Adelaide de Morais Barros

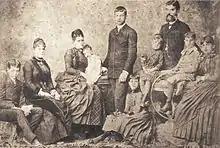

Barros met Prudente de Morais in her home city of Piracicaba in São Paulo, where he had become a lawyer. They married in her parents' home on 28 May 1866, with the nuptials being a major social event of the time, partly because it was a double ceremony, with her twin sister, Maria Inês, marrying , the brother of Prudente de Morais, who was later elected as a senator. For Morais, who was already an ambitious politician, the marriage to Adelaide provided an entrance into the political elite of São Paulo. The couple had nine children. One of the daughters died at the age of 11 and another when she was just one year old. Barros also raised the illegitimate son of Prudente de Morais, born before they were married.